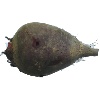
Label: Beetroot 1